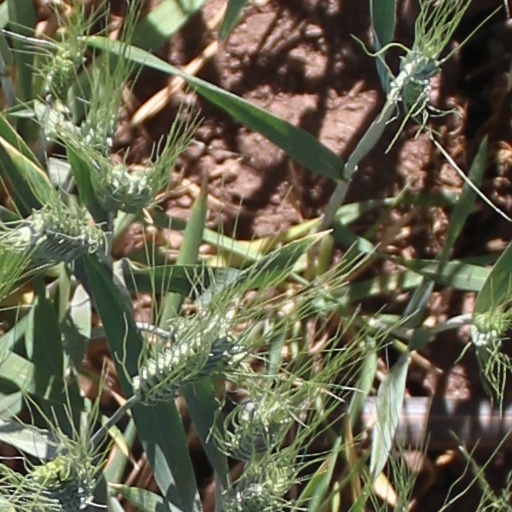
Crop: wheat